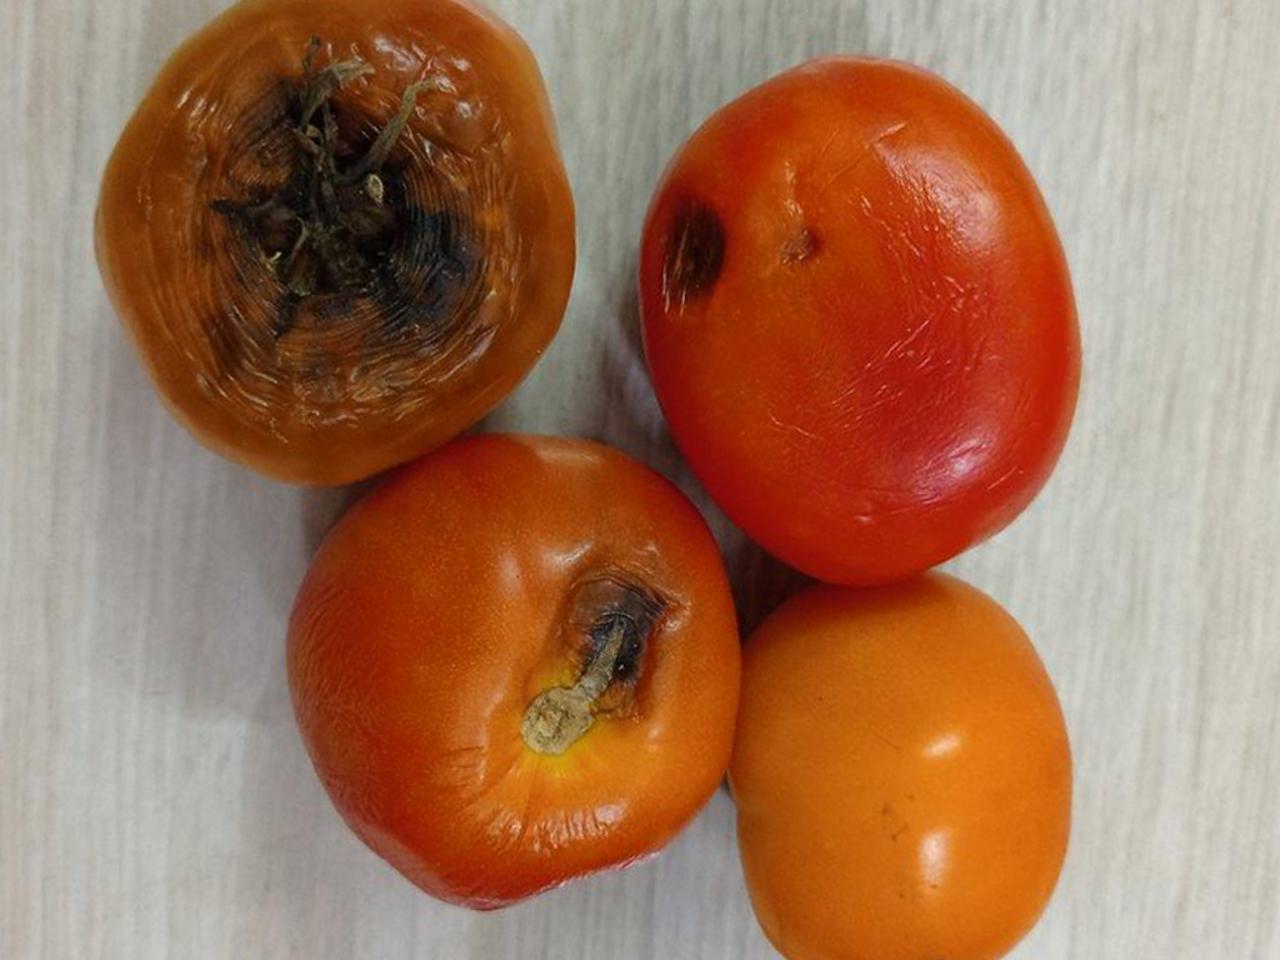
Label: Rotten